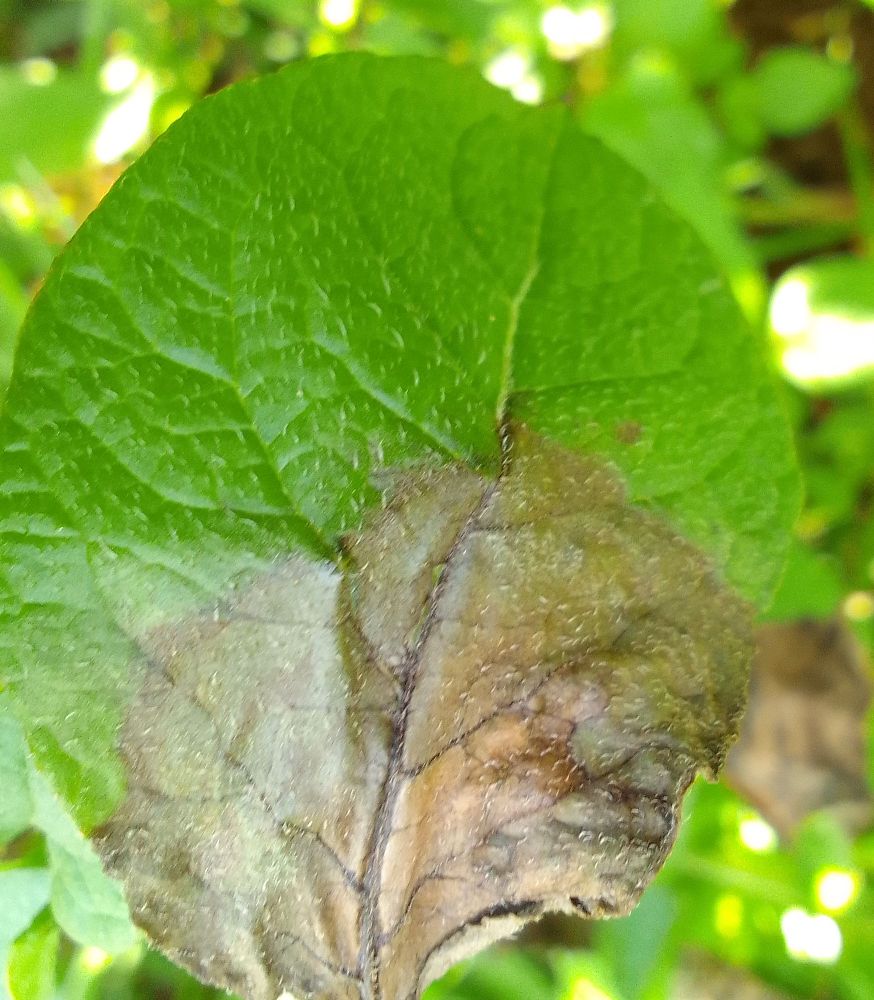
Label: Late blight